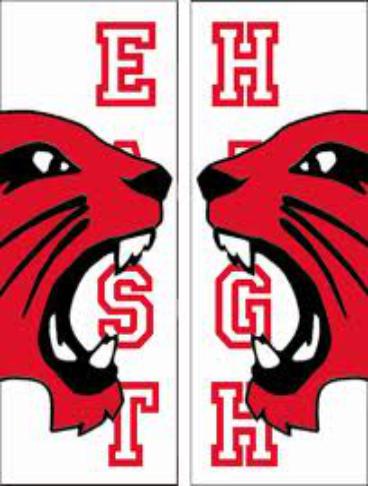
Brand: High School Musical
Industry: Leisure